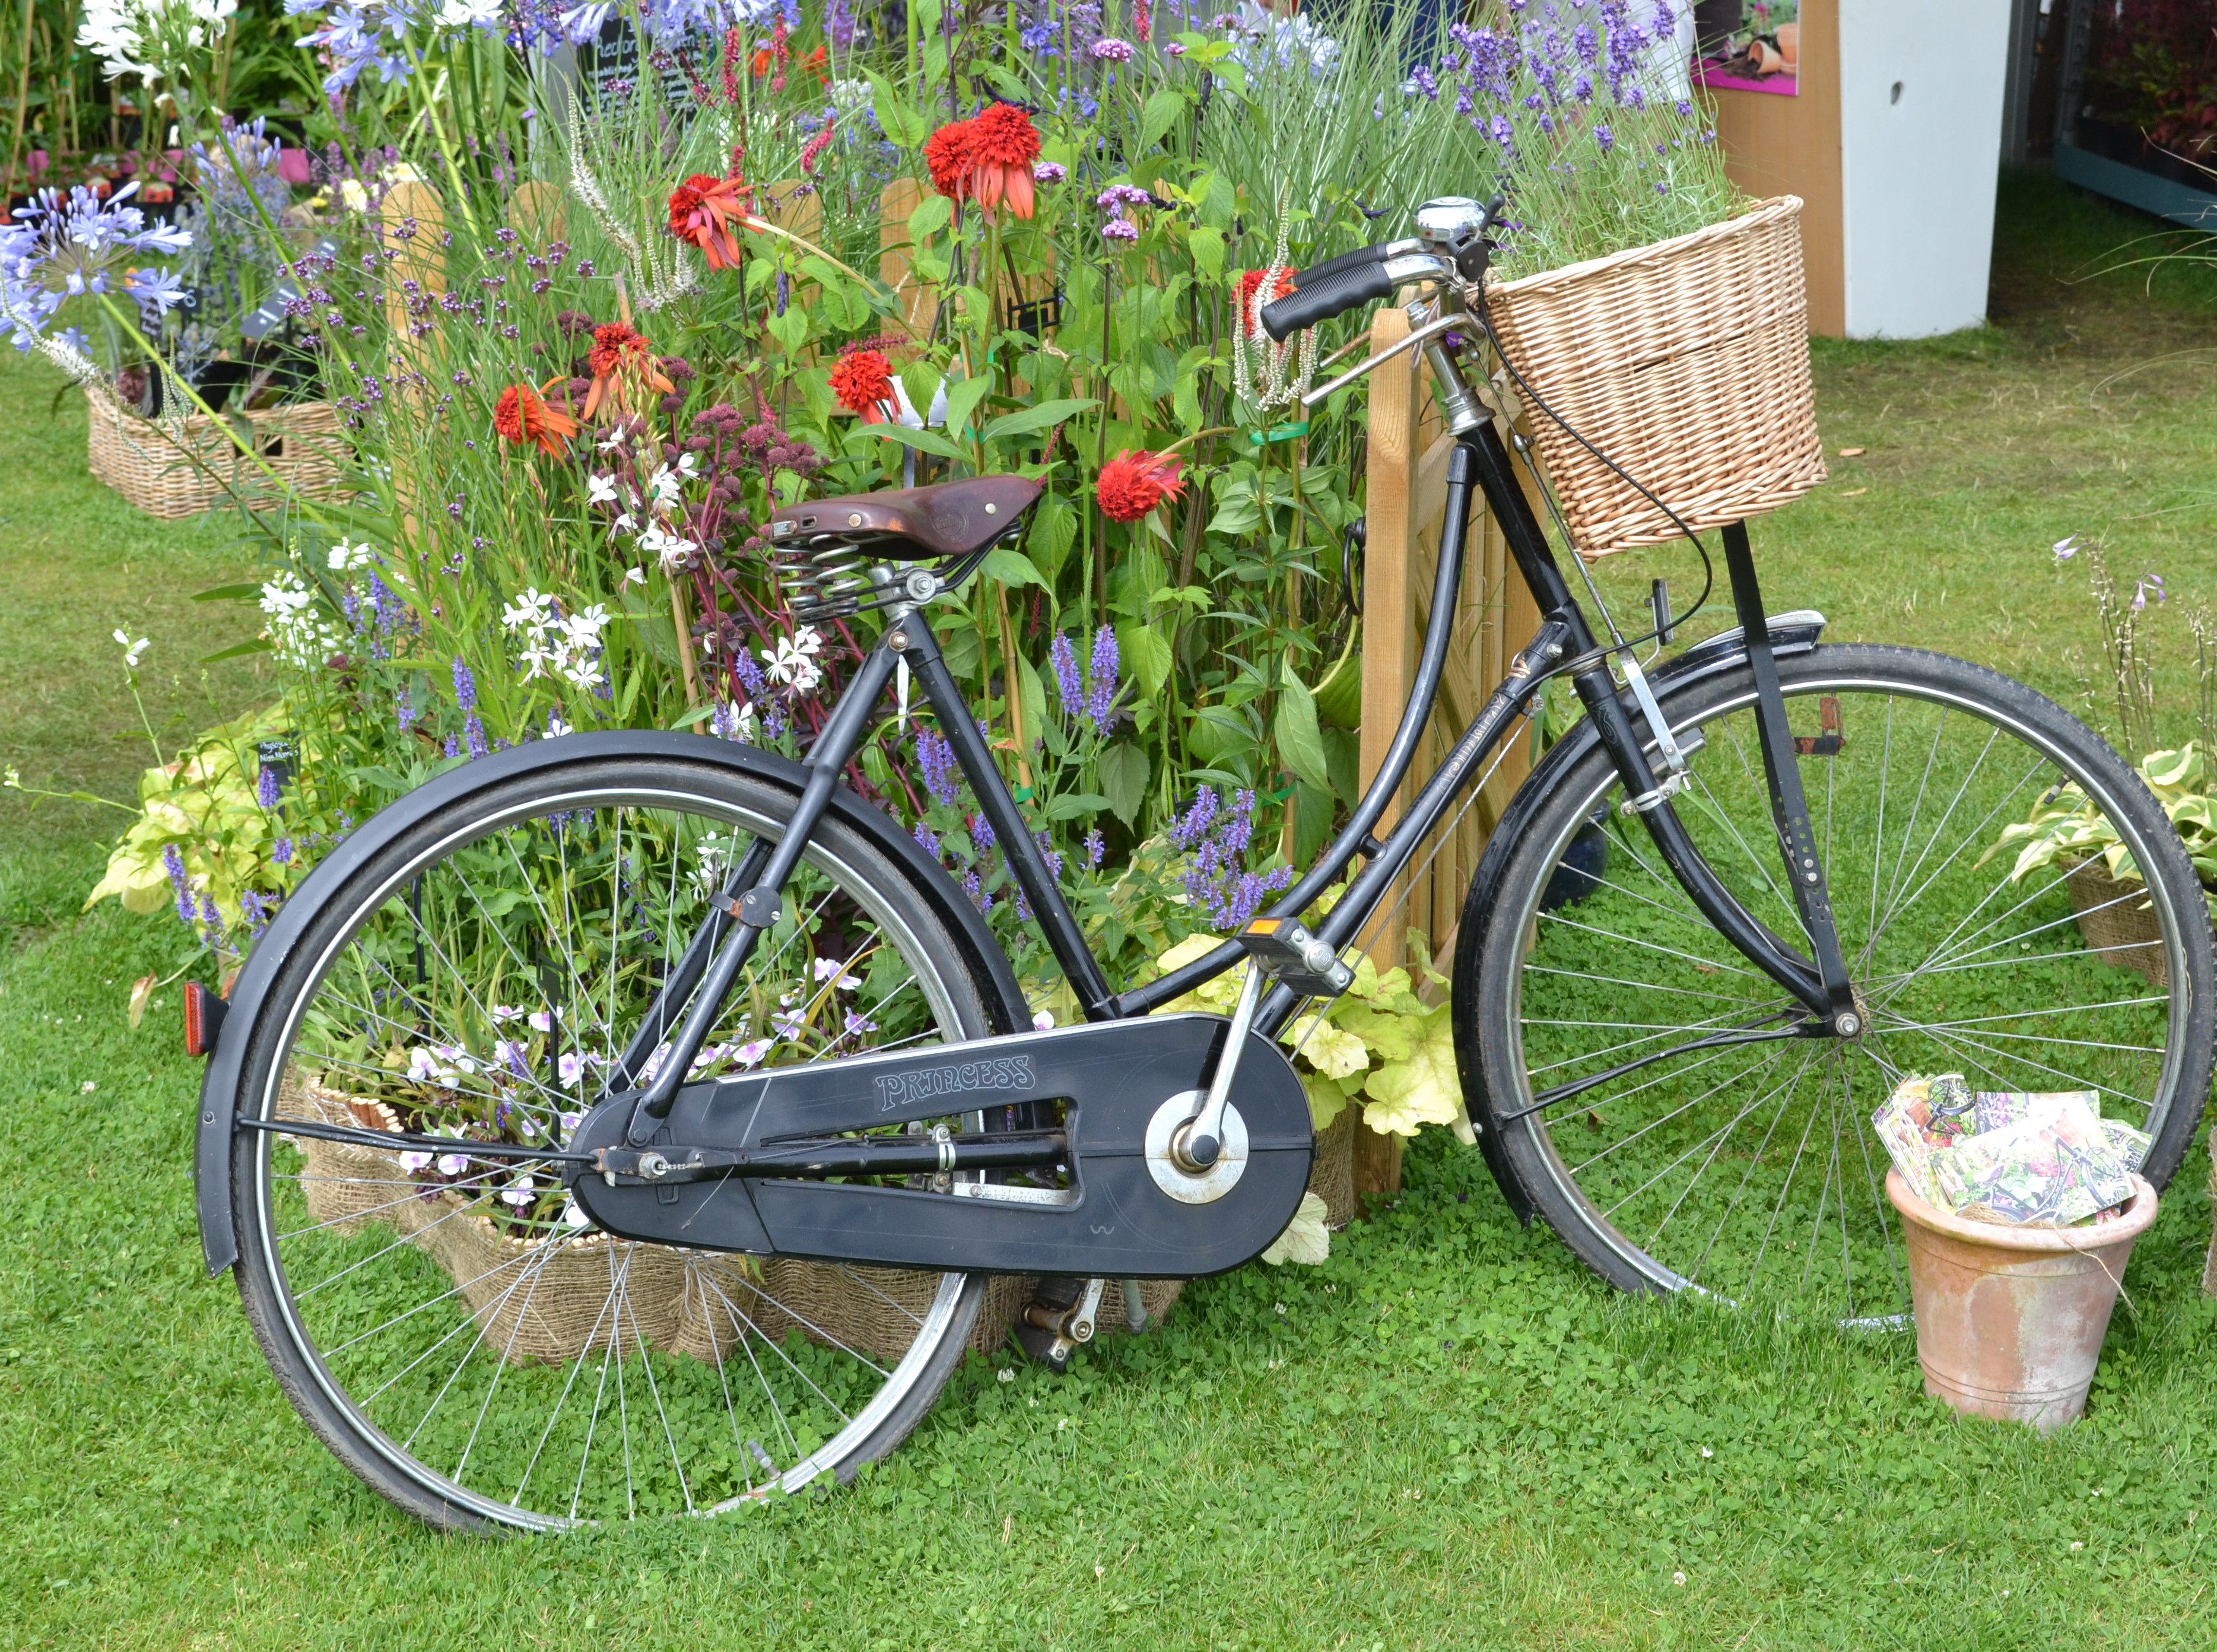
vintage, wheel, retro, bicycle, bike, vehicle, cycle, sports equipment, mountain bike, flowers, cheerful, bicycle frame, land vehicle, cyclo cross bicycle, road bicycle, racing bicycle, hybrid bicycle